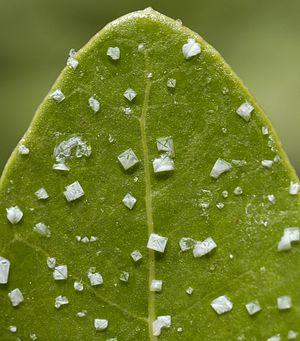
L'Avicennia germinans ou palétuvier blanc ou bois de mèche est un arbre de la famille des Verbenaceae, ou des Acanthaceae selon la classification phylogénétique, poussant dans la mangrove.